Robert Phayre (Indian Army officer)

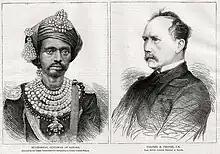
The Baroda Crisis - Malhar Rao and Phayre - "The Graphic" (1875)

From 1868 to 1872 he was political superintendent of the Sindh frontier, and commandant of the Frontier Force. In March 1873 he was appointed Resident at Baroda. He made strong representations of the gross tyranny and cruelty of the Gaekwad Maharaja]], Malhar Rao which precipitated the Baroda Crisis, and a commission which investigated his charges found that they were substantially proved. The Gaikwar received a warning and was advised to change his minister, but matters did not improve. The friction between Phayre and Malhar Rao increased, and at the instigation of the latter an attempt was made on 9 November 1874 to poison Phayre, by putting arsenic and diamond dust in his sherbet. The Baroda trial followed, and by order of the Secretary of State for India, Lord Salisbury, Malhar Rao was deposed on 10 April 1875 and exiled to Madras, where he died in obscurity in 1882. He was succeeded by the moderniser Sayajirao Gaekwad III. But the Indian Government had previously decided to change the Resident at Baroda and Phayre, declining to resign, was superseded by Sir Lewis Pelly on 25 November 1874.